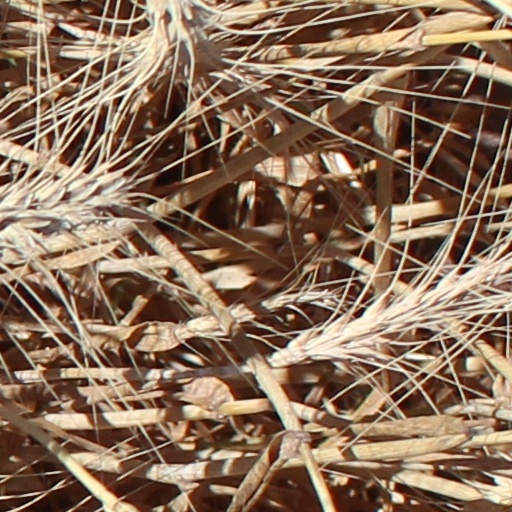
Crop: wheat